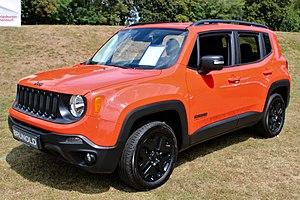
Le Renegade est un modèle de SUV tout terrain à quatre roues motrices du constructeur automobile américain Jeep.